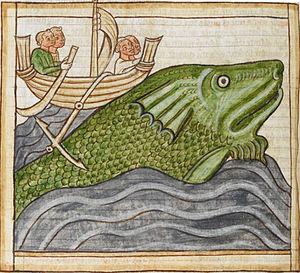
En zoologie, le terme baleine désigne certains mammifères marins de grande taille classés dans l'ordre des Cétacés.